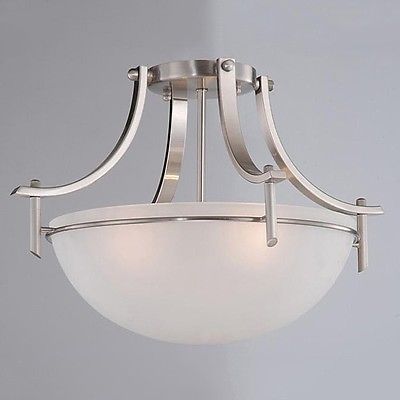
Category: lamp